Artificial gravity

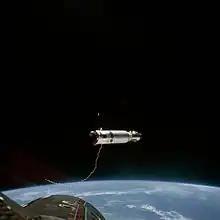
Gemini 11 tethered in 1966 the GATV-5006 Agena target vehicle performing various tests including a first artificial gravity test in a microgravity environment.

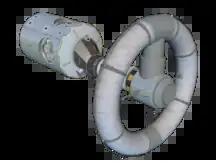
Proposed Nautilus-X International space station centrifuge demo concept, 2011

Artificial gravity is the creation of an inertial force that mimics the effects of a gravitational force, usually by rotation.